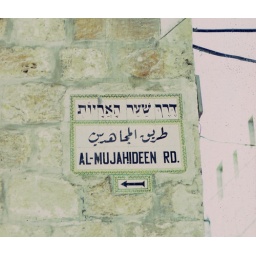
A street sign in Jerusalem.